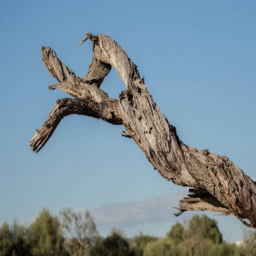
dried branch against a blue sky